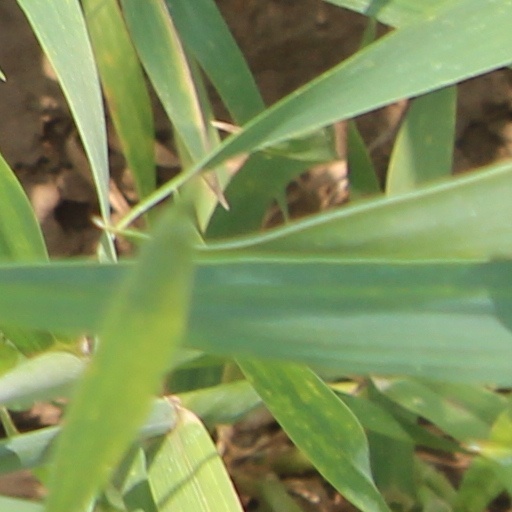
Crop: wheat